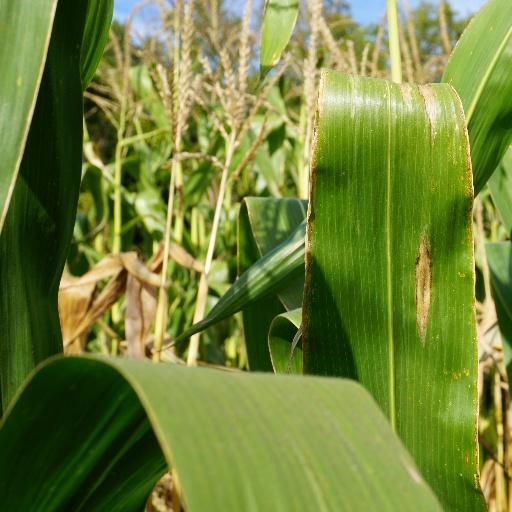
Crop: maize; corn